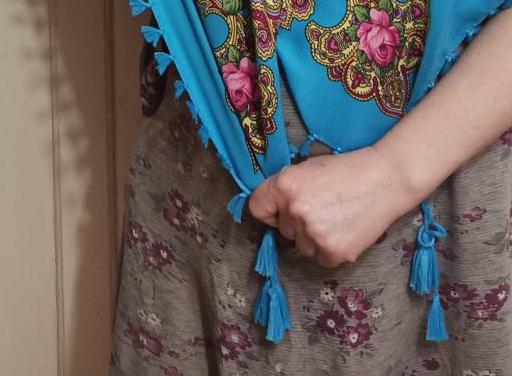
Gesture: no_gesture